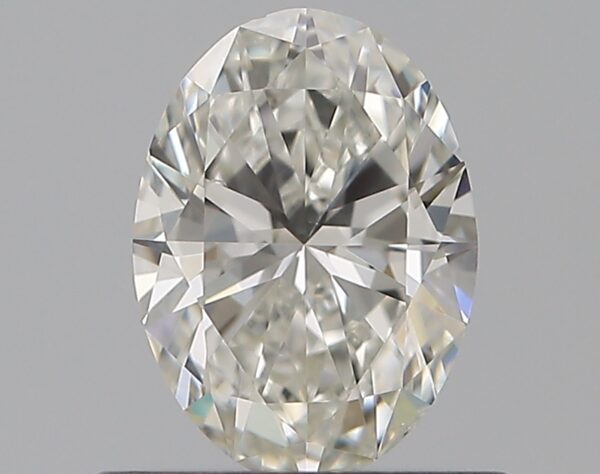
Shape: oval
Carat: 0.5
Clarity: SI1
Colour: H
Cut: EX
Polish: EX
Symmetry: VG
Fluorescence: N
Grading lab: GIA
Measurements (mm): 6.24 x 4.54 x 2.74